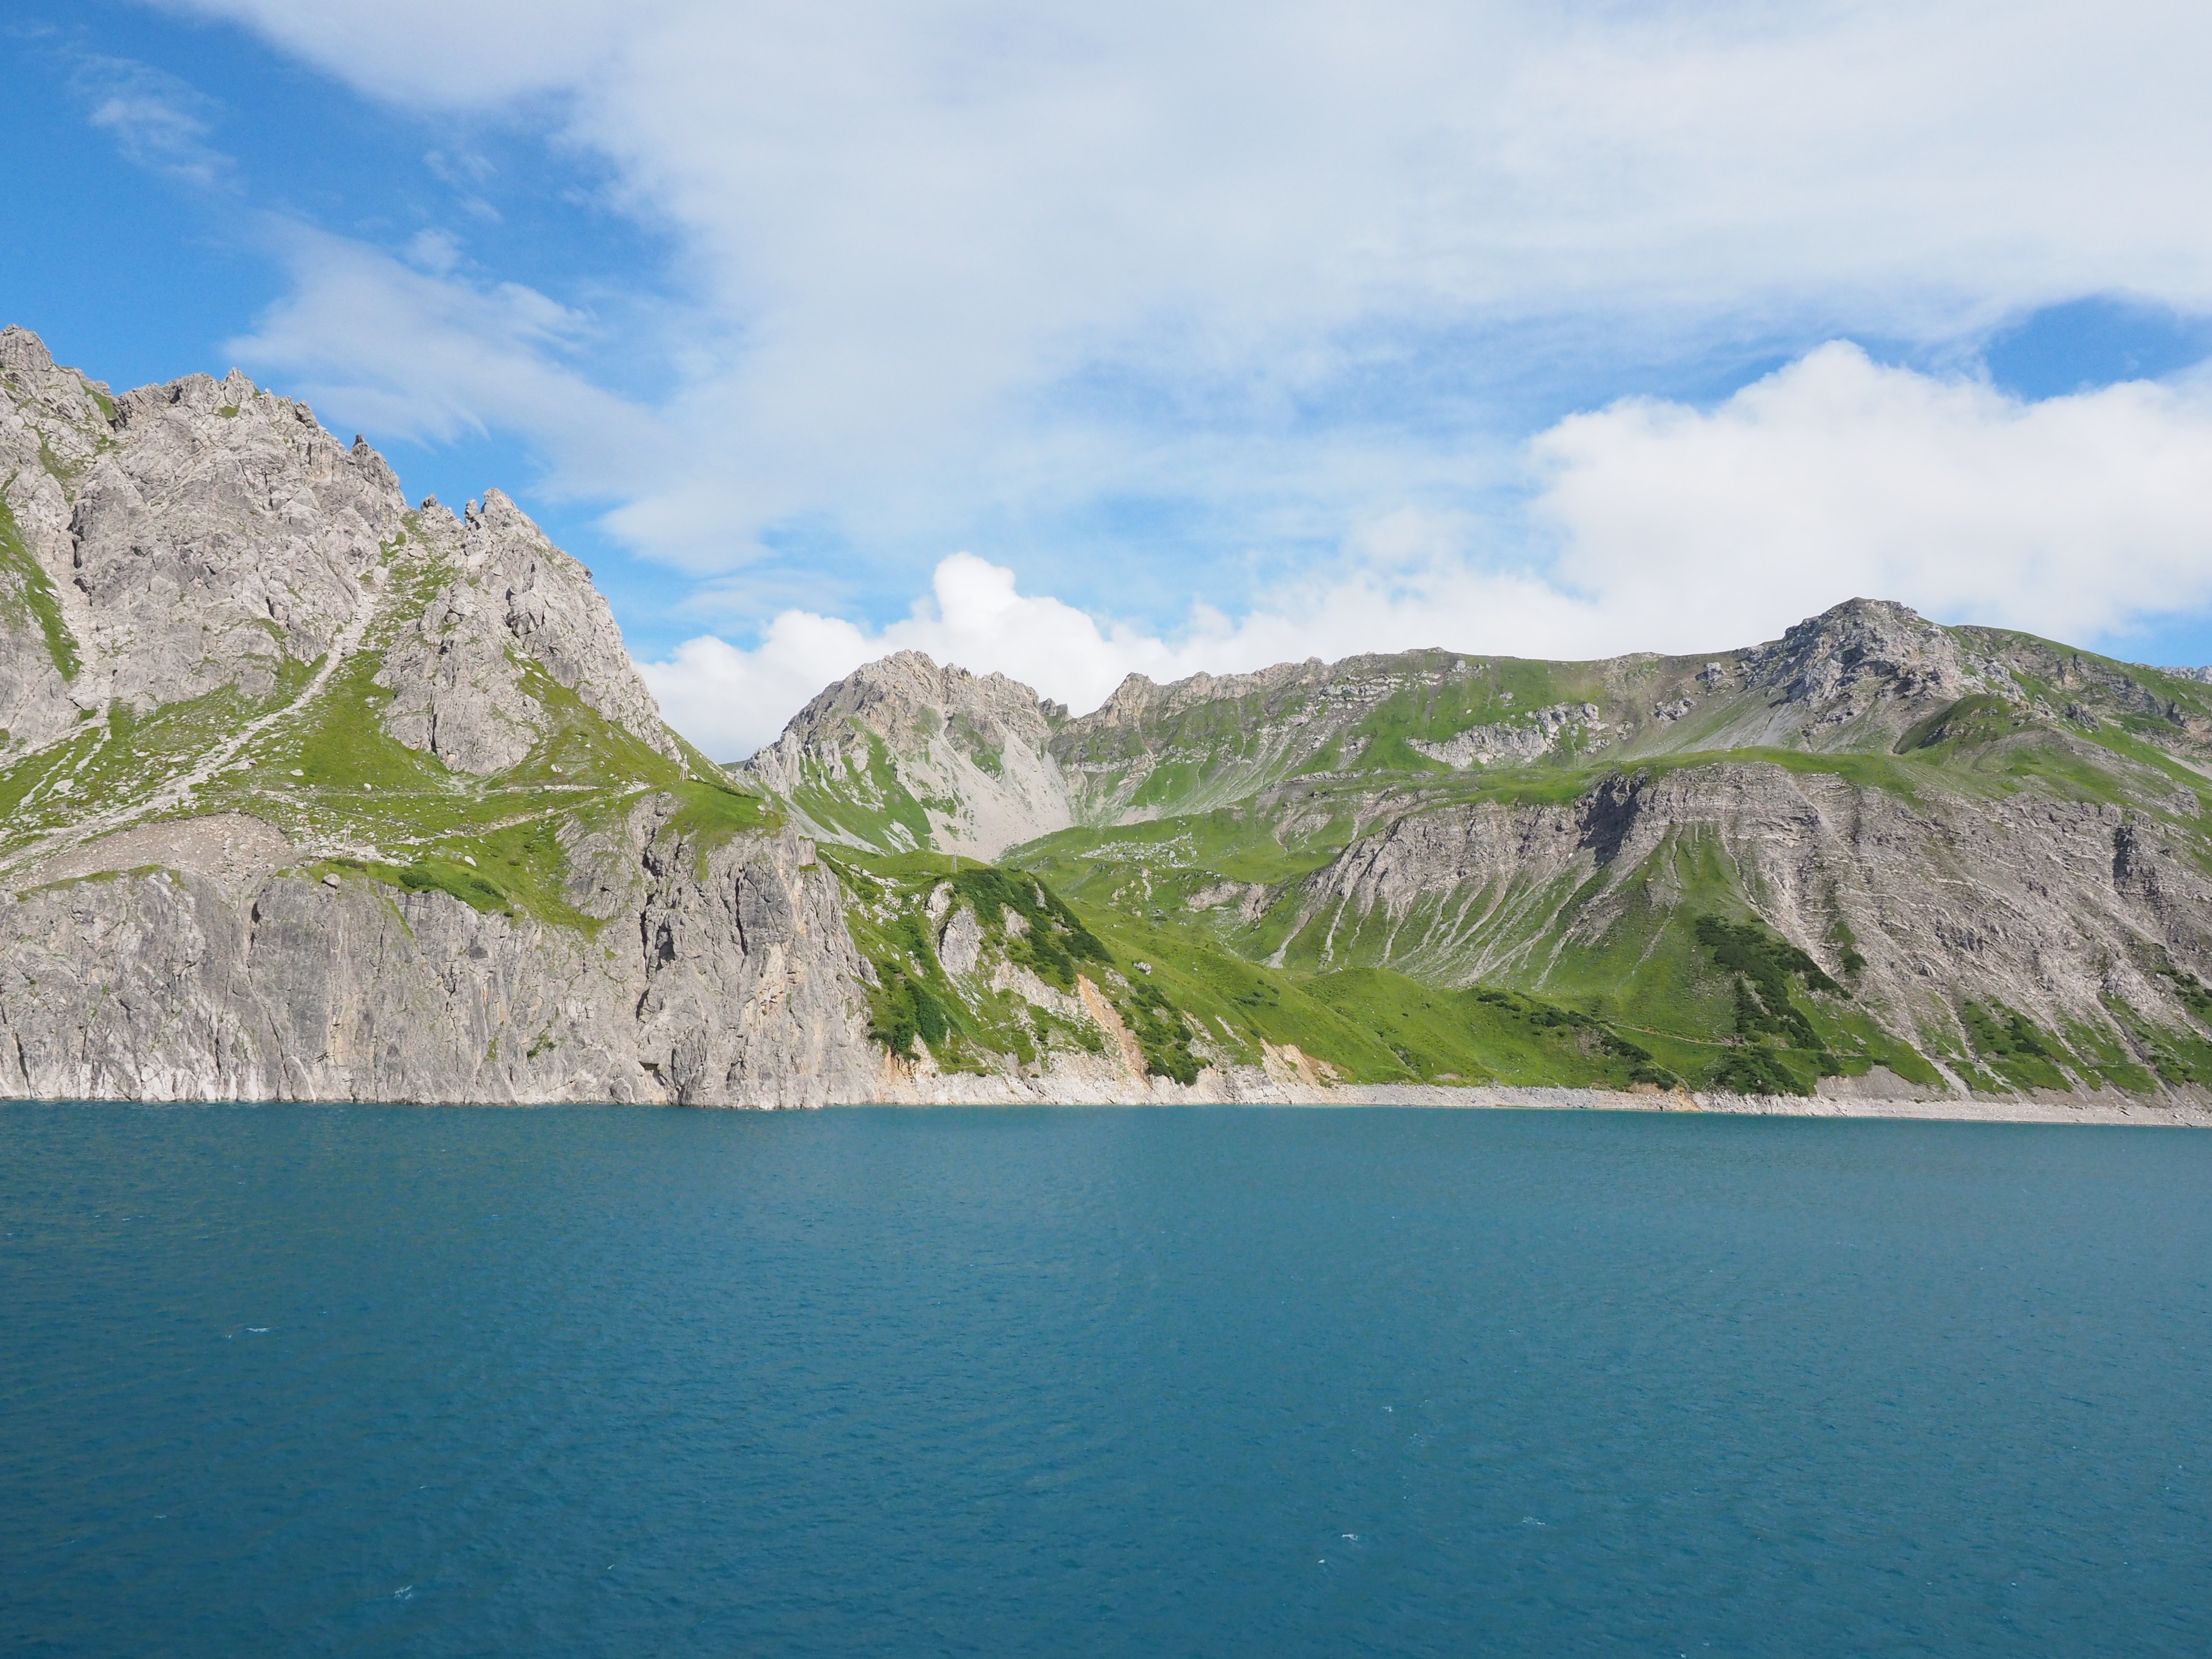
landscape, sea, coast, water, mountain, hill, lake, mountain range, bay, alpine, fjord, reservoir, highland, terrain, austria, mountains, alps, mountain lake, plateau, vorarlberg, fell, loch, crater lake, landform, alpine lake, mountain pass, geographical feature, mountainous landforms, glacial landform, luenersee, schafgafall, brandnertal, zaluandakopf, l ner lake, rossberg